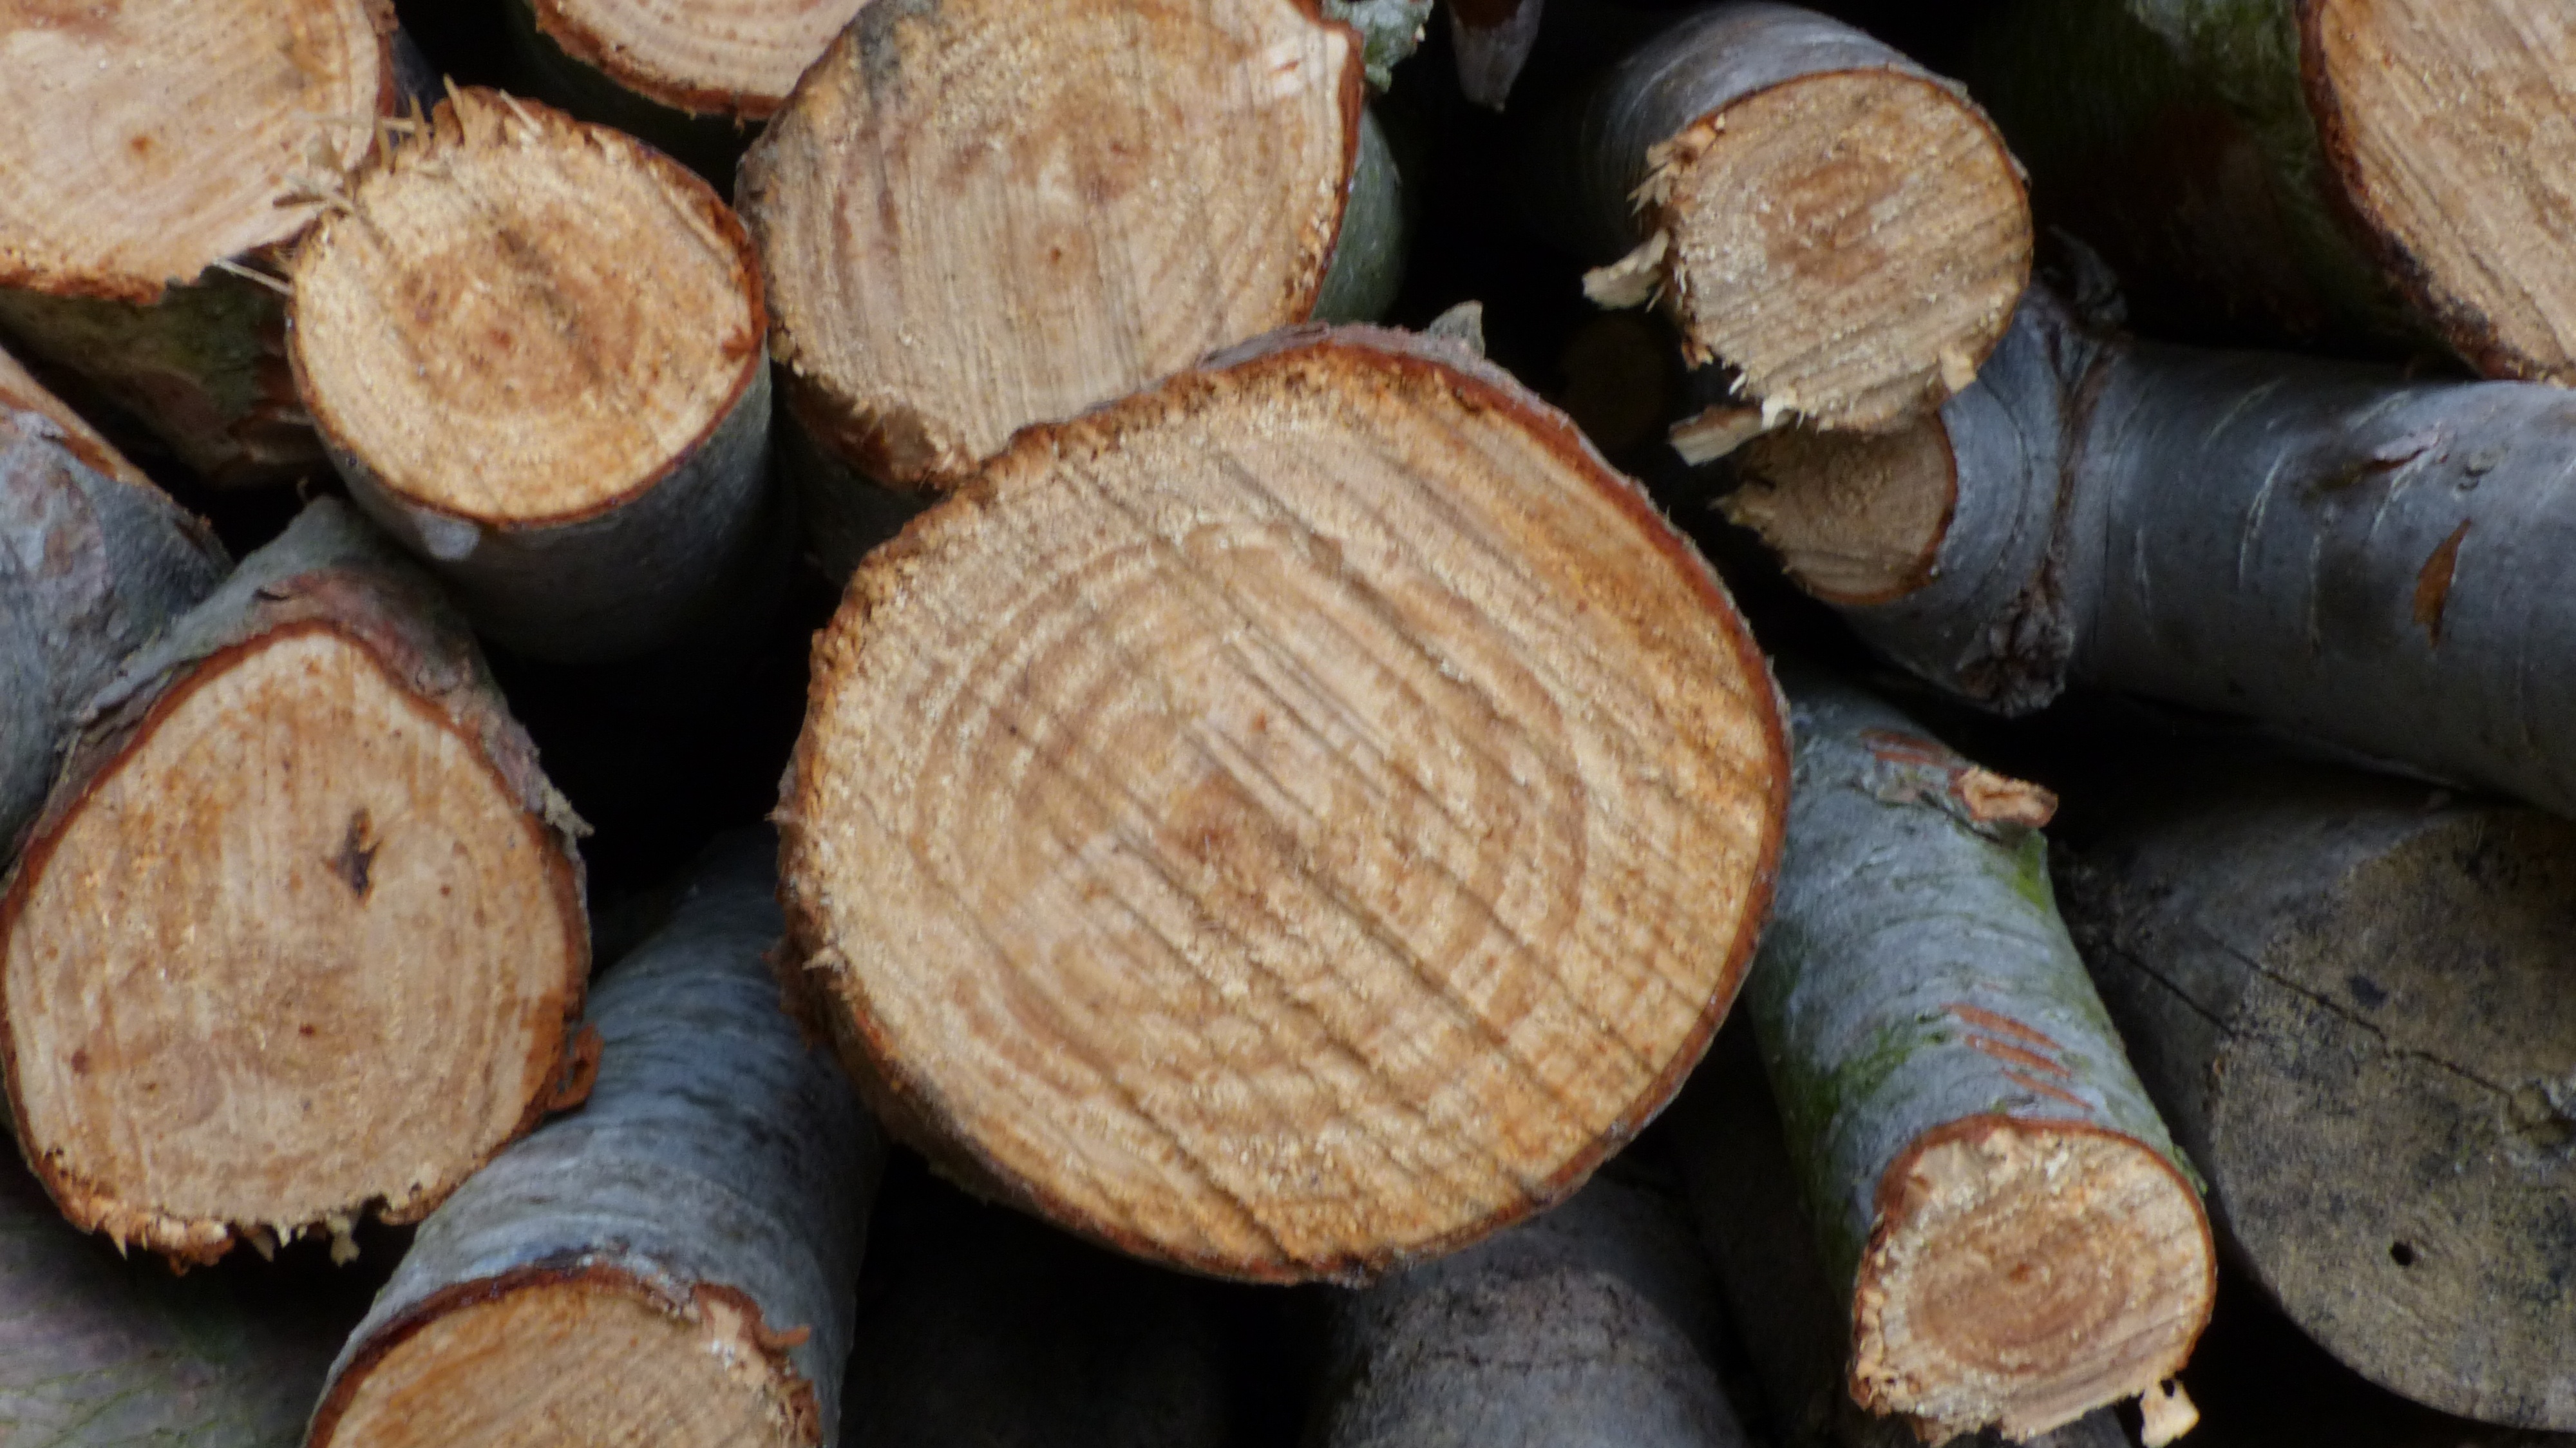
tree, plant, wood, trunk, food, produce, fireplace, lumber, coconut, man made object